Changan Ruixing M90

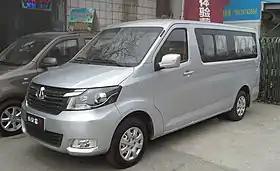
Ruixing M90

The Ruixing M90 is a MPV produced by Changan Automobile under the Ruixing series of the Kaicene sub-brand.